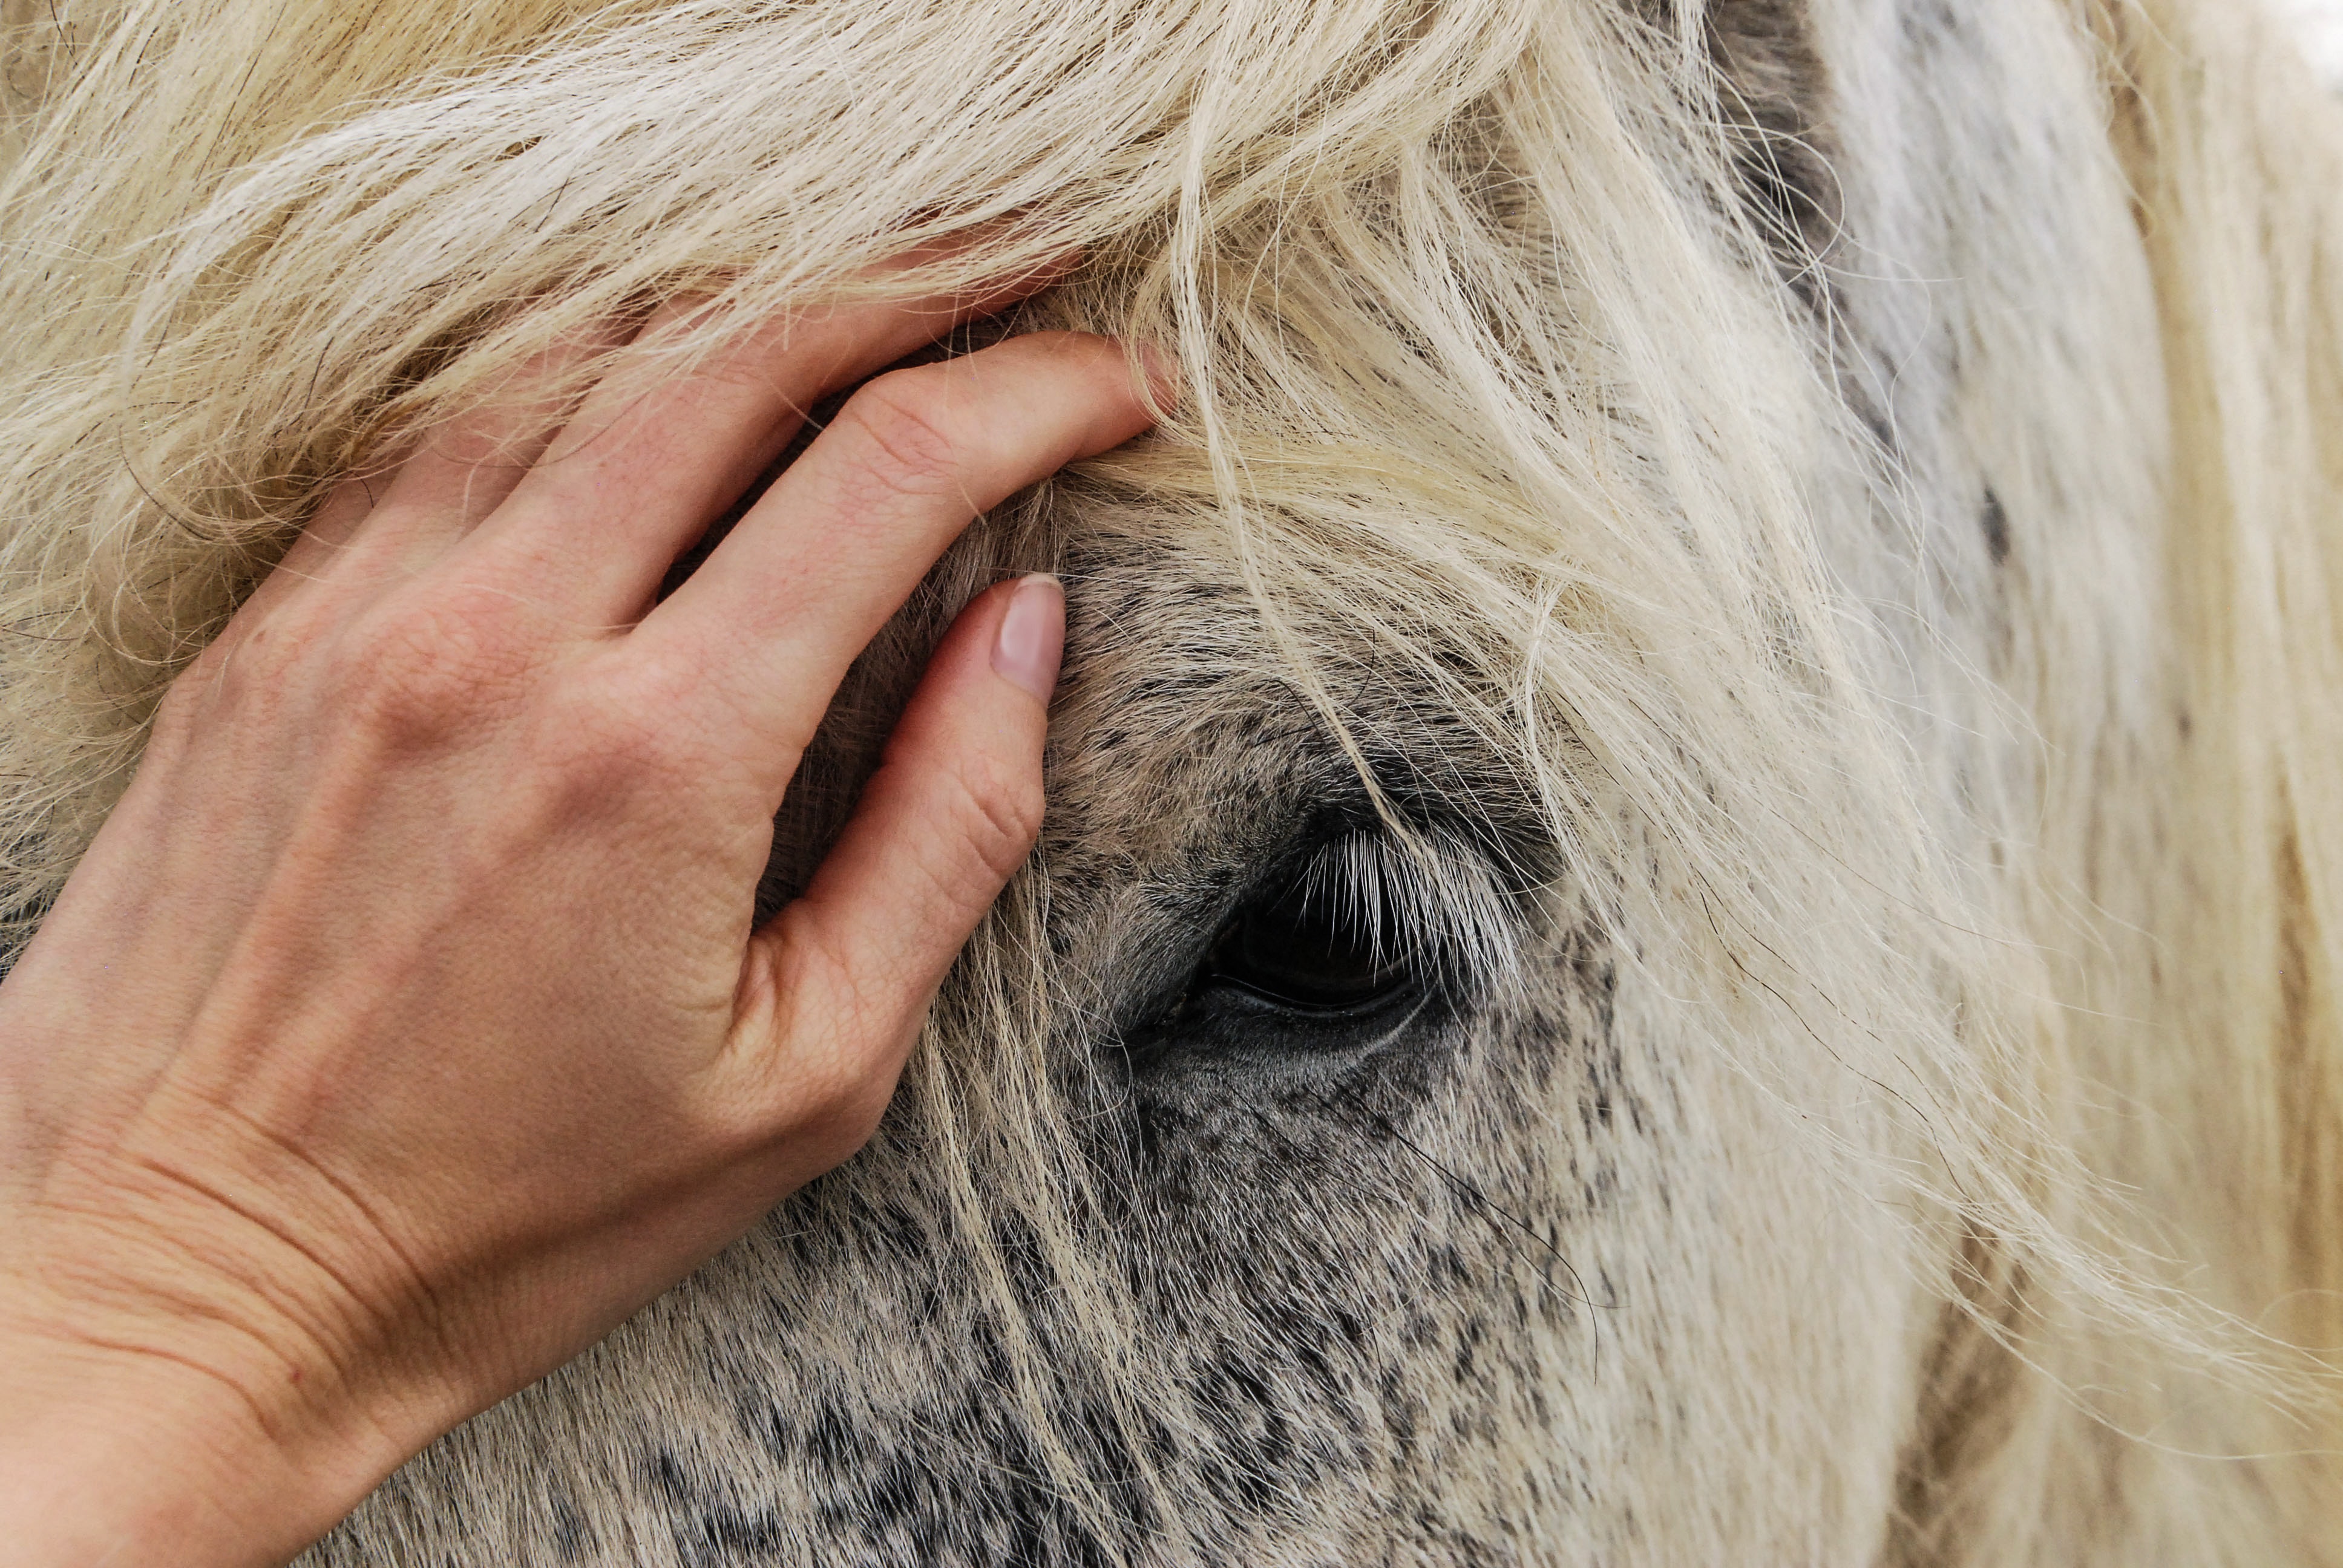
hair, horse, close up, mane, eye, skin, livestock, blond, snout, fur, ear, photography, eyelash, wrinkle, long hair